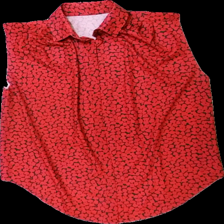
View: front
Type: Shirt
Category: Ladies
Brand: Missing
Colors: Red, Black
Material: 100% polyester
Pattern: Dots
Cut: Regular
Season: All
Damage location: bottom left
Damage 2 location: bottom right
Damage 3 location: top center
Price range: <50
Recommended usage: Reuse
Description: prickig egengjord skjorta utan armar, inte färdig, några lösa trådar
Comment: egengjord, ej färdig